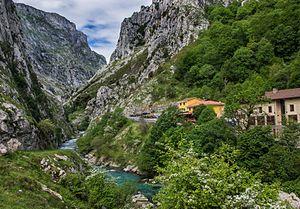
Le sentier du Cares est un des sentiers de randonnée pédestre les plus connus, les plus spectaculaires et les plus prisés des pics d'Europe, montagnes espagnoles situées à cheval entre la province de León et le principauté des Asturies. Il sinue pendant 12 kilomètres le long de la gorge de la rivière Cares, entre la localité asturienne de Poncebos et le village très isolé de Caín de Valdeón dans la province de Léon. Une variante du sentier de randonnée consiste à continuer vers le sud jusqu'à la localité de Posada de Valdeón, village d'altitude de la province de León, ce qui représente un parcours total de 24 kilomètres depuis Poncebos.